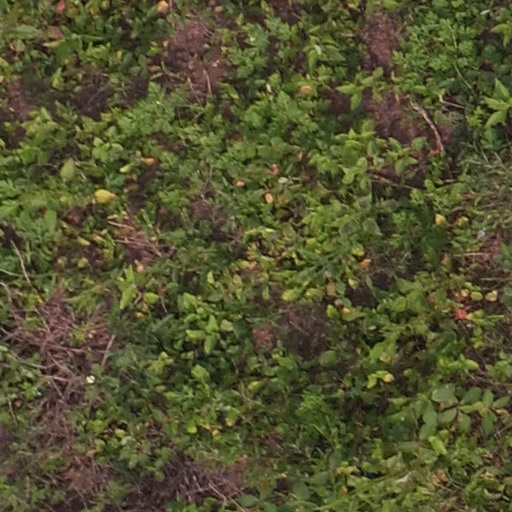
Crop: maize; corn